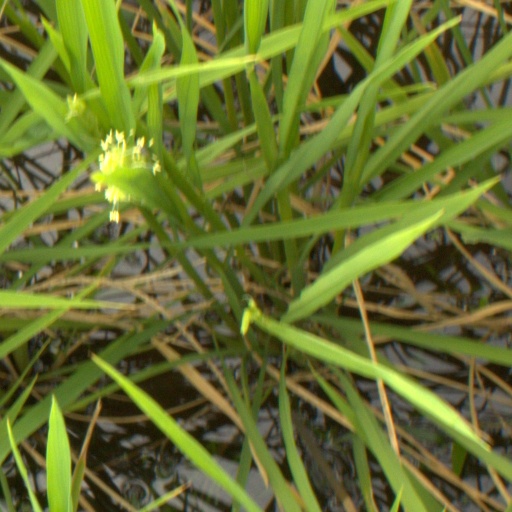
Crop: rice